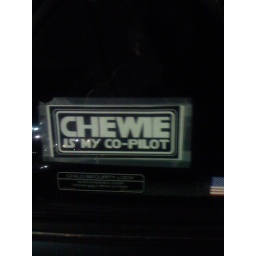
Saw this sticker in the window of a car and thought that it was great!!!